Spanish battleship Jaime I

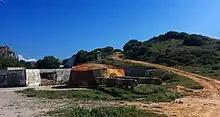
The forward turret from "Jaime I" as a coastal battery near Tarifa

Rif insurgents operating a coastal artillery battery damaged "Jaime I" in 1924. By 1925, the Rif rebels had widened the war by attacking French positions in neighboring French Morocco. Spain and France planned a major landing at Alhucemas, consisting of some 13,000 soldiers, 11 tanks, and 160 aircraft, to attack the core rebel territory in September. The Spanish Navy supplied "Jaime I", "Alfonso XIII", four cruisers, a seaplane tender, and several smaller craft. The French added the battleship , two cruisers, and several other vessels. Both fleets provided gunfire support as the ground forces landed on 8 September; the amphibious assault was a success, and after heavy fighting over the next two years, the Rifian rebels were defeated. In the final days of the conflict in October 1927, Alfonso XIII, his wife, and a number of generals, including Primo de Rivera, Francisco Franco, Dámaso Berenguer, and Ricardo Burguete, traveled to Morocco to tour the pacified colony. They came aboard "Jaime I" at Algeciras, Spain and crossed to Ceuta in Morocco on 5 October. After completing their tour, they returned to the ship on 10 October to be taken back to Spain.